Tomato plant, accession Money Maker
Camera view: tilt-top (135 deg); turntable rotation: 240 degrees
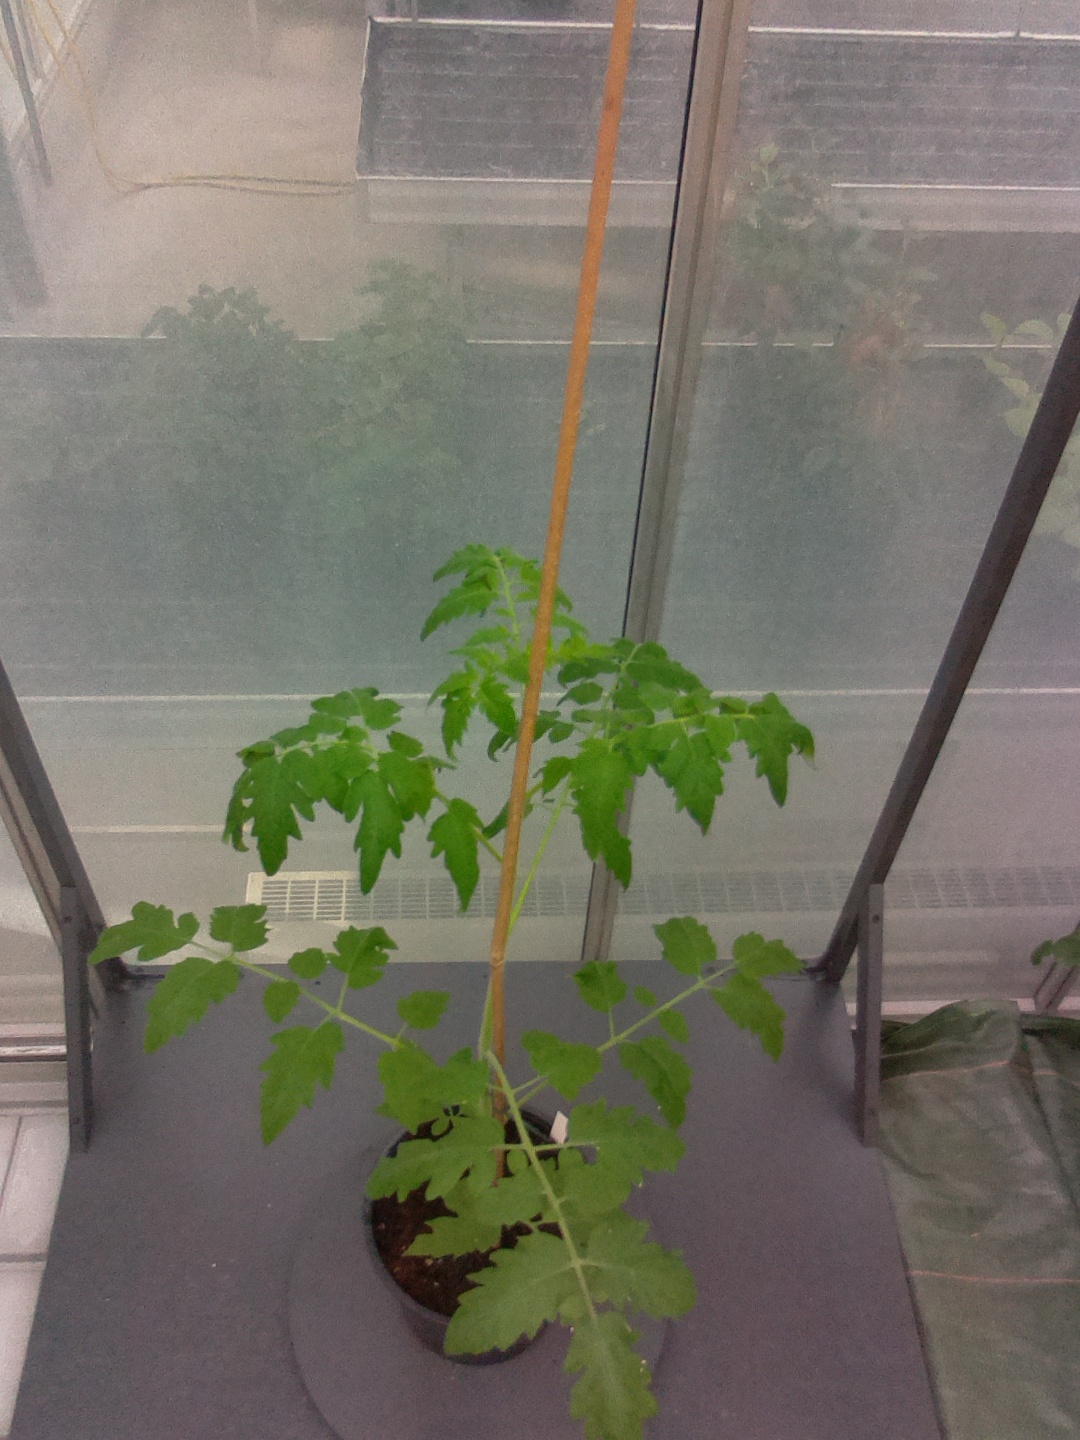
BBCH growth stage 15: 10 of true leaves visible